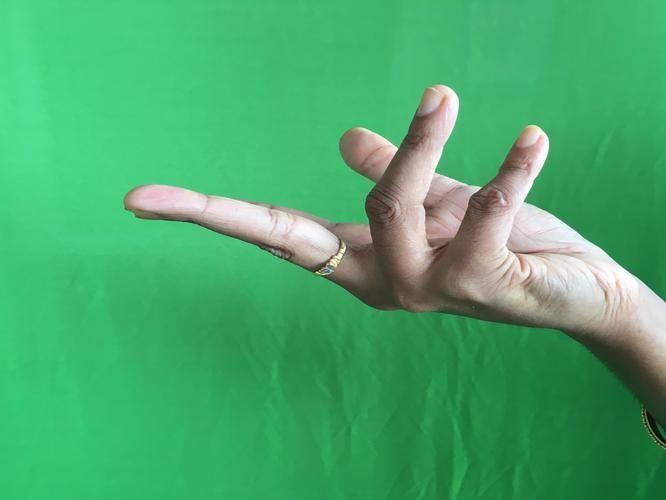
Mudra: Alapadmam
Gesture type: single_hand